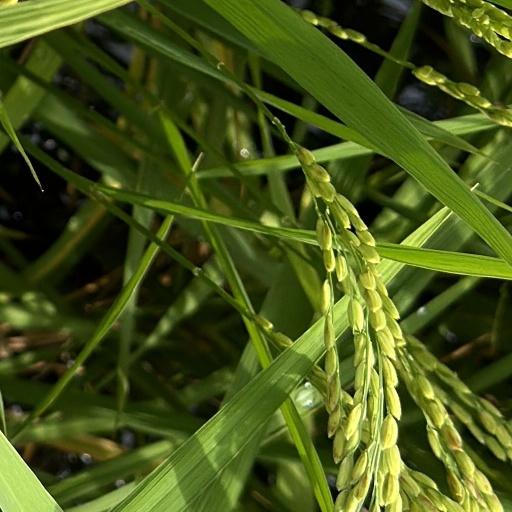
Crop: rice